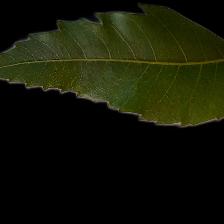
Plant: Neem